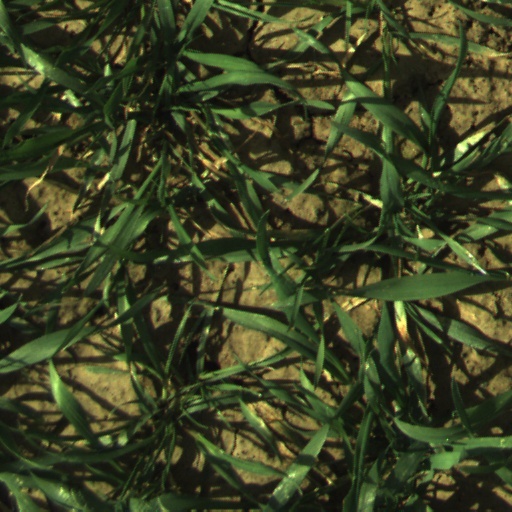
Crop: wheat